Long Tan Cross

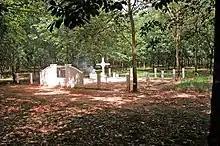
The replica cross and view of the Long Tan battlefield

The original Long Tan Cross was loaned to the Australian War Memorial in Canberra in mid-2012. It was placed on display at the Memorial on 17 August, and was returned to Vietnam in April 2013. In 2016 the Australian War Memorial unsuccessfully sought for the Cross to be loaned to it to mark the 50th anniversary of the battle.